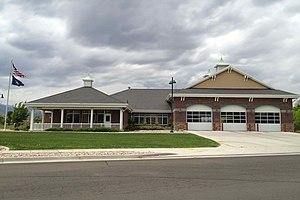
Bluffdale est une municipalité américaine située dans le comté de Salt Lake en Utah. Lors du recensement de 2010, sa population est de 7 598 habitants.